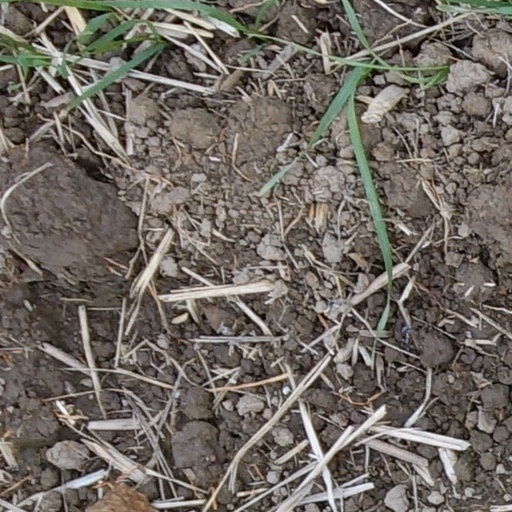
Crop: wheat